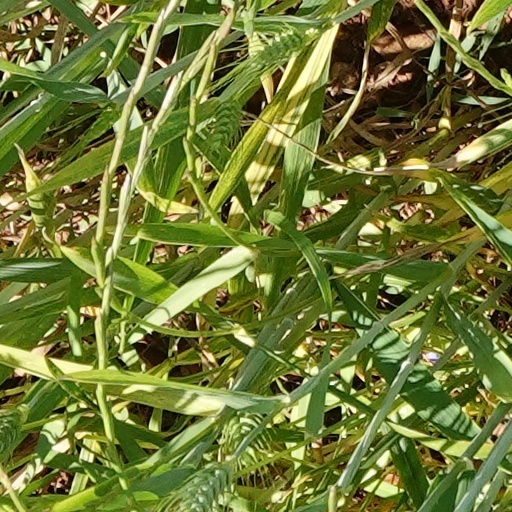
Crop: wheat